Mintha Maungshin

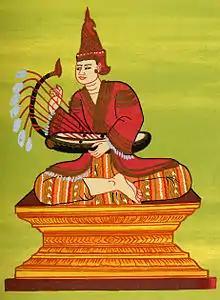
Mintha Maungshin nat

Mintha Maungshin, is one of 37 recognized in the Burmese pantheon of nats. He was a grandson of King Alaungsithu of Pagan (Bagan), son of Min Shin Saw. While he was still a young novice monk (samanera), he fell off a swing and died.